History of the Jews in Suriname

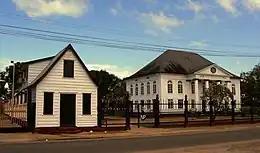
Neveh Shalom Synagogue (right)

The plantation economy of the Jodensavanne—an area that was settled and planted with sugarcane—relied, as had the economy of Pernambuco before it, on slave labour. The community declined in the wake of the French Cassard expedition in 1712 and the levies he instituted, competition from beet sugar, and attacks by Maroons—slaves who had managed to escape from the plantations into the jungle, interacted with local Native American tribes, and now raided the holdings of their former masters as free men. Most of Suriname's Jews eventually relocated to the capital of Paramaribo, but they would return to the synagogue in the Jodensavanne to celebrate the holidays until 10 September 1832, when a fire destroyed the village and synagogue. The savanna area was subsequently overtaken with jungle regrowth.